Yun Hsien Resort

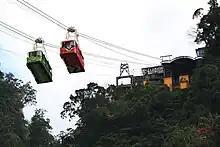
Cable cars to Yun Hsien Resort.

The resort is accessible by bus from Taipei Main Station or Xindian Station to the foot of a mountain, the followed by cable car for a length of 382 meters.